Ilario Bandini

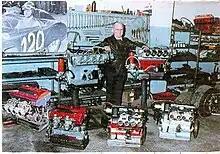
"Il padrone" surrounded with Bandini engines.

In 1975, Bandini hosted the Group Bandini, an exhibition dedicated to the marque, for drivers who had worked successfully for him. Until 1979, appearing in Forlì included Formula One World Driving Champions James Hunt (1976 for McLaren) and Niki Lauda (1977 for Ferrari) In addition to tens of thousands of visitors. Bandini was also decisive in the resumption of the Predappio-Rocca delle Camminate hillclimb at Forlì in 1978, after being interrupted ten years earlier.